Sergei Starostin

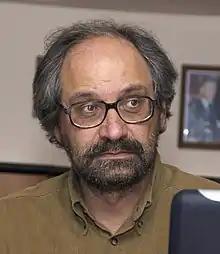
Starostin in 2004

Sergei Anatolyevich Starostin (March 24, 1953 – September 30, 2005) was a Russian historical linguist and philologist, perhaps best known for his reconstructions of hypothetical proto-languages, including his work on the controversial Altaic theory, the formulation of the Dené–Caucasian hypothesis, and the proposal of a Borean language of still earlier date. None of his proposed macrofamilies have seen wide-scale acceptance in the linguistic community (and are mostly seen as implausible).